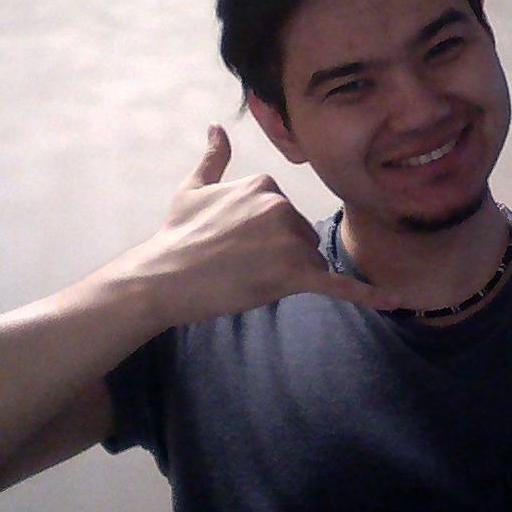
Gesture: call